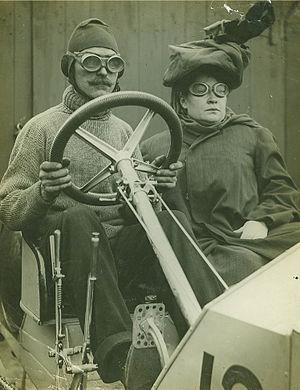
Joe Tracy, né le 22 mars 1873 à Waterford et mort le 20 mars 1959 à Long Island NY., à près de 86 ans, à 26 ans, est un pilote automobile irlando-américain.